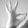
ASL letter: F